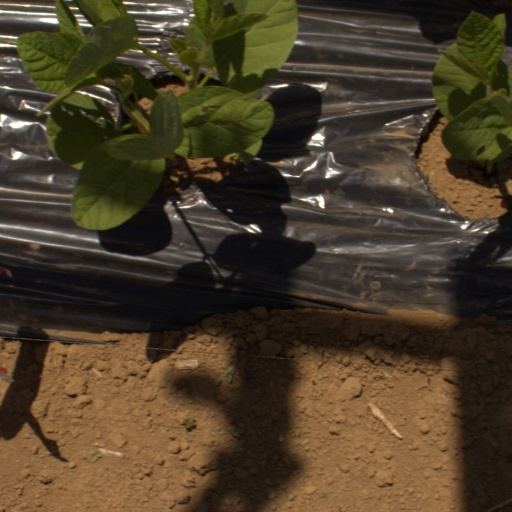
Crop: Jerusalem artichoke